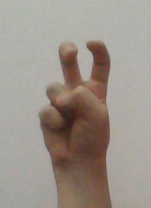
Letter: toot